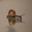
Label: snail